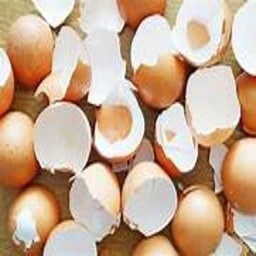
Label: eggshells